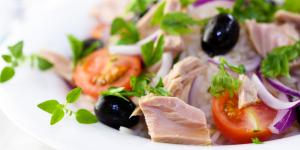
ensalada de atun fresco con mayonesa